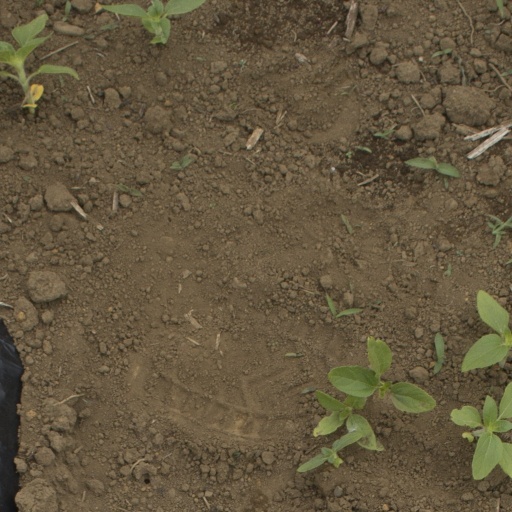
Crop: Jerusalem artichoke